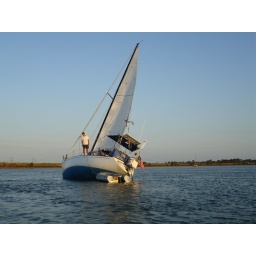
John on Dancyn on a sand bar in the Bundy river